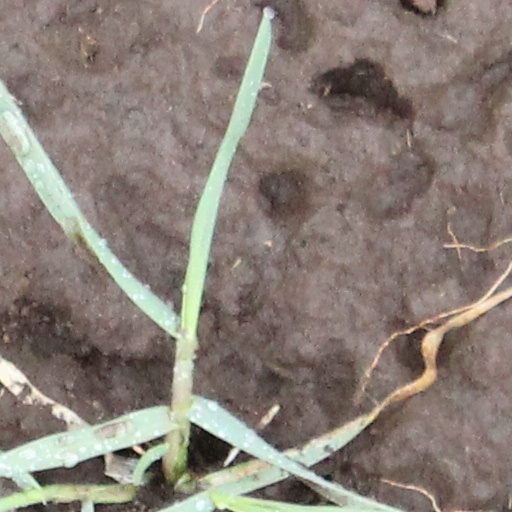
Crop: wheat